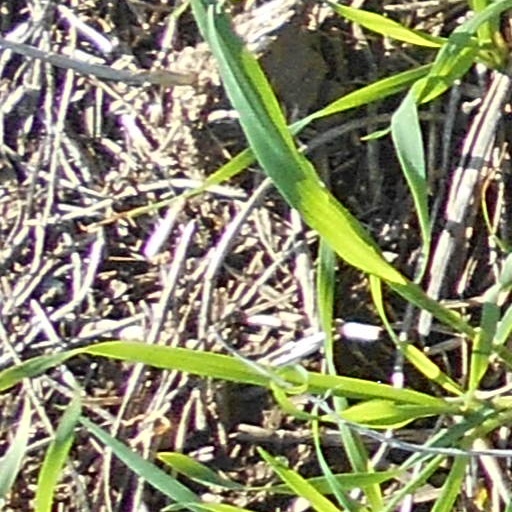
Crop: wheat